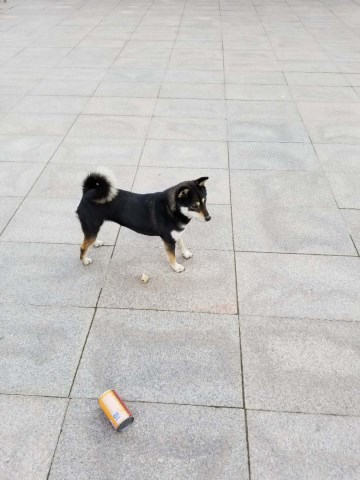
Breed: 1043-n000001-Shiba_Dog